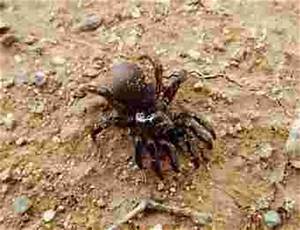
Label: spider